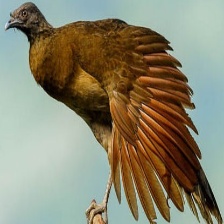
Species: GREY HEADED CHACHALACA
Scientific name: ORTALIS CINEREICEPS